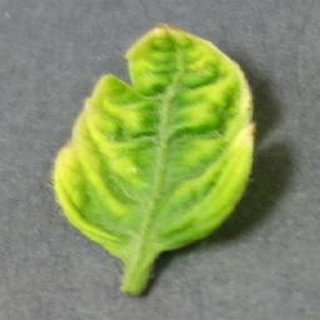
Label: tomato_yellow_leaf_curl_virus